The Cleaning Lady (Mexican TV series)

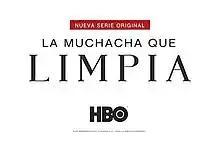
Spanish logo "La muchacha que Limpia"

The Cleaning Lady (Spanish: La muchacha que limpia) is a Mexican crime drama television series co-produced by WarnerMedia Latin America and BTF Media. The series is based on the similarly named Argentina series "La Chica Que Limpia", winner of the Martín Fierro Federal de Oro award. It consists of eight one-hour episodes of and was originally scheduled to premiere on TNT Latin America, but it was moved to HBO and premiered on June 20, 2021.